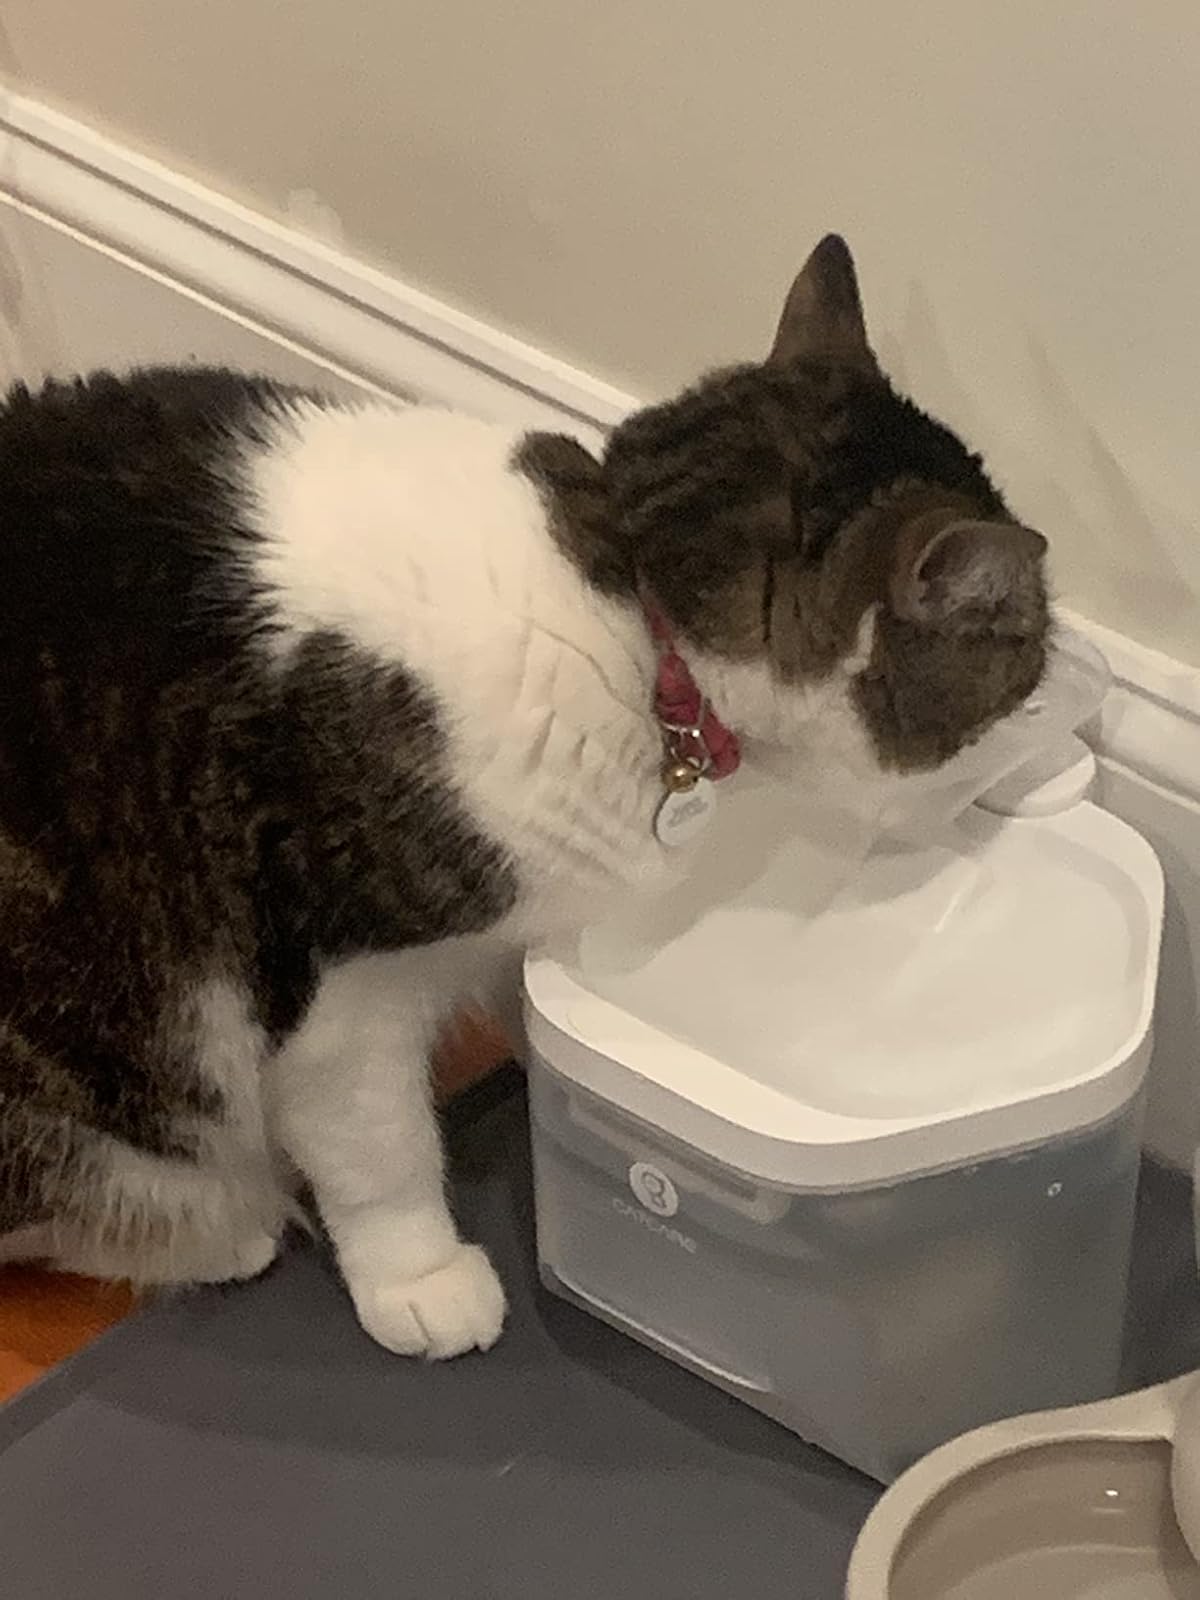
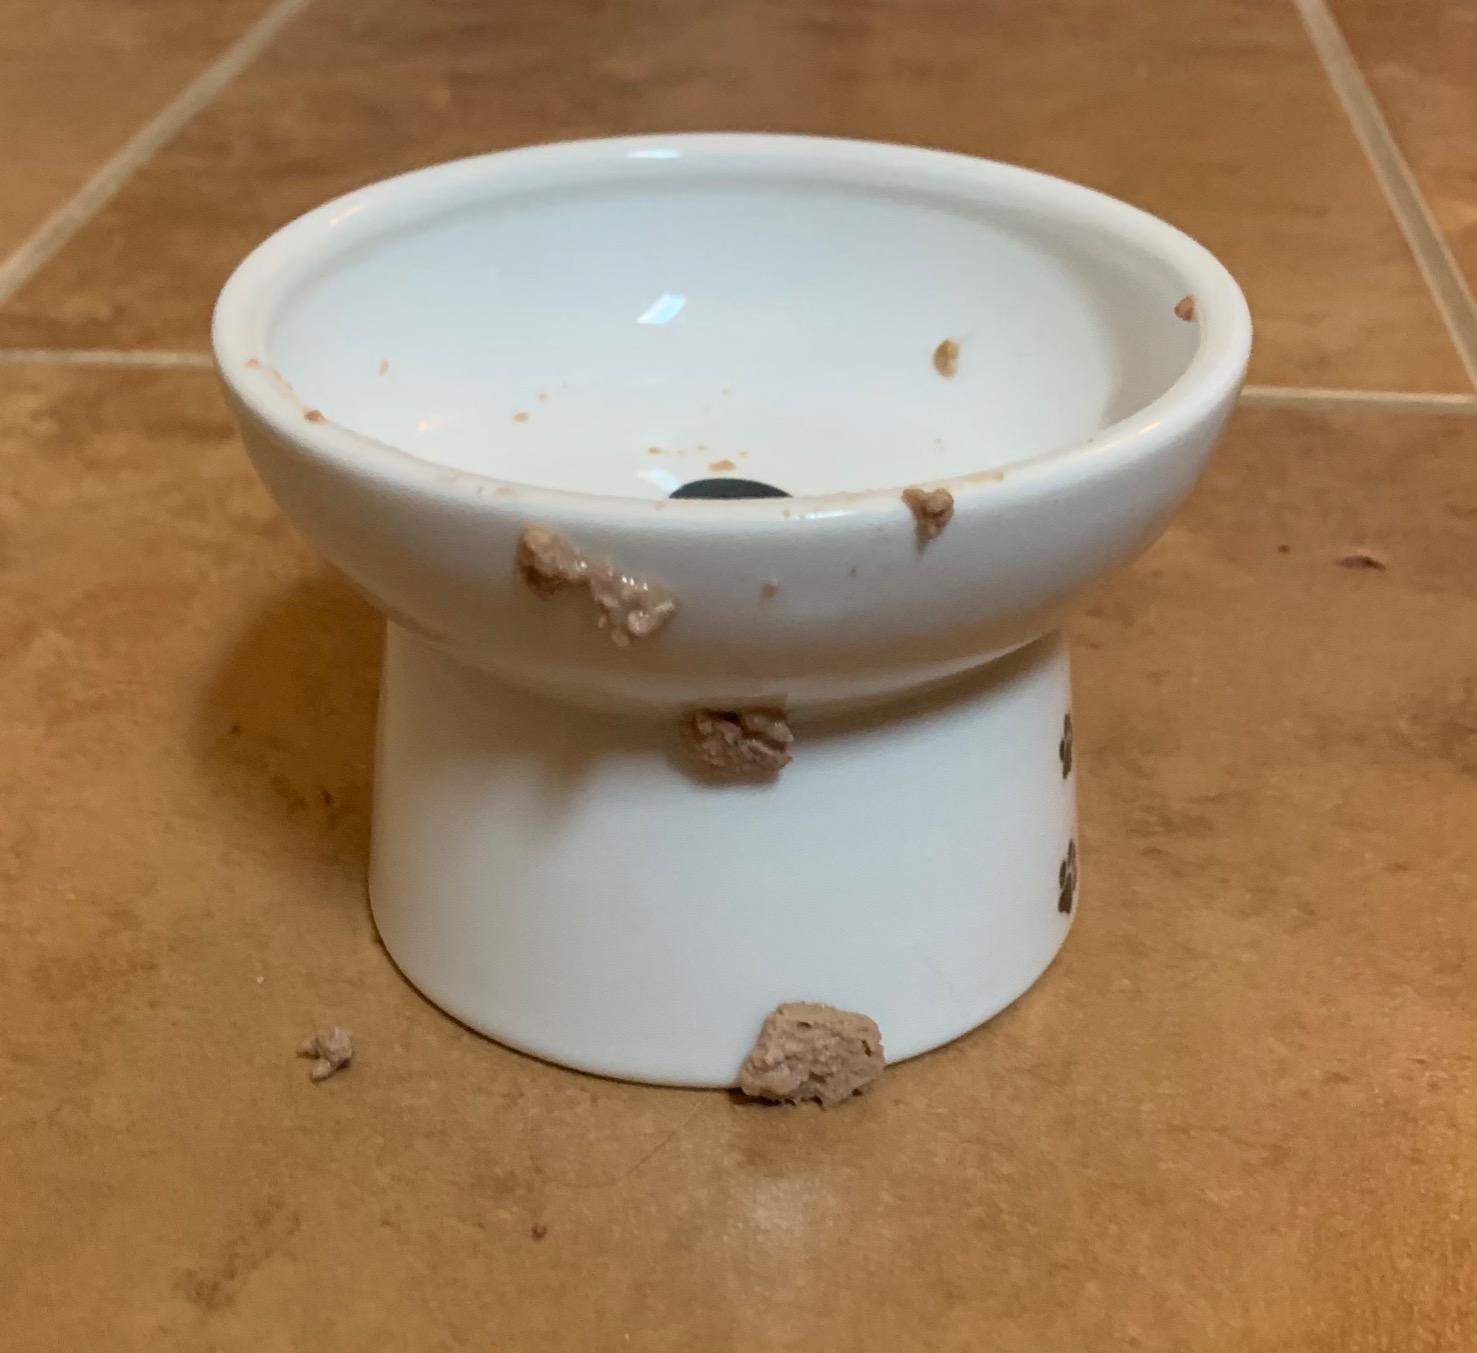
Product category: items_bowl
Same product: no